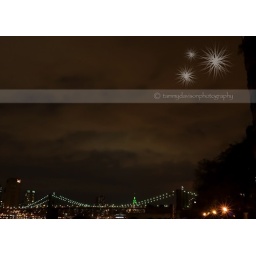
Some bright shiny lights against a backdrop of a lit up sky and Brooklyn Bridge.